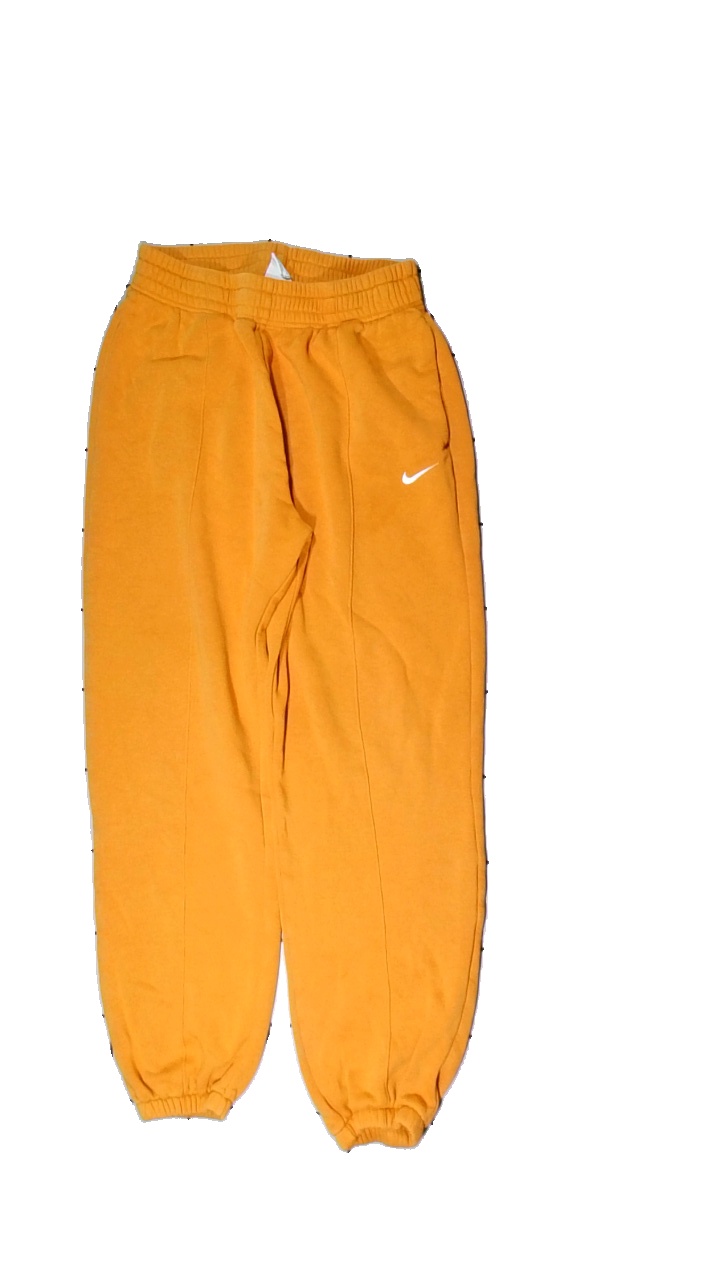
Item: Trousers (Unisex)
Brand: Nike
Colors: Orange
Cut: Regular
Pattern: Logo print
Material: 81% Cotton 19% Polyester
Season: All
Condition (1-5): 5
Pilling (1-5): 5
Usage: Reuse
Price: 100-150